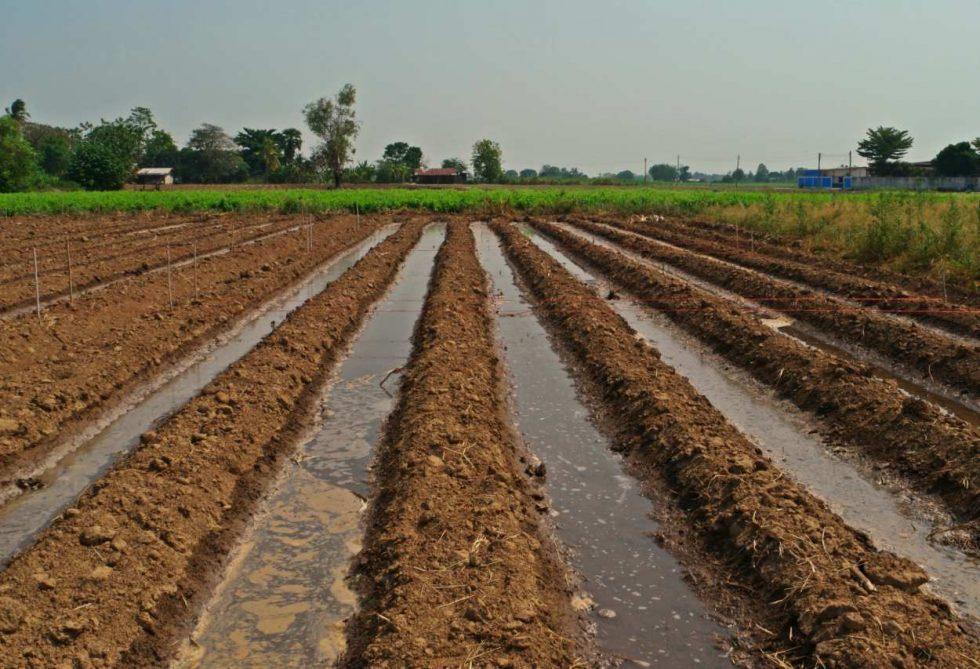
Mabomba ya umwagiliaji yanapita katikati ya shamba lililoandaliwa kwa ustadi katika mistari, yanamwagilia maji kwa ufanisi mkubwa na kuongeza unyevu kwenye udongo, kwa ajili ya maandalizi ya kilimo cha kisasa. Pembezoni kumesheheni nyasi, na miti ya kijani kibichi inayoashiria hali ya hewa safi, na mandhari tulivu kwa uzalishaji wenye tija na endelevu.